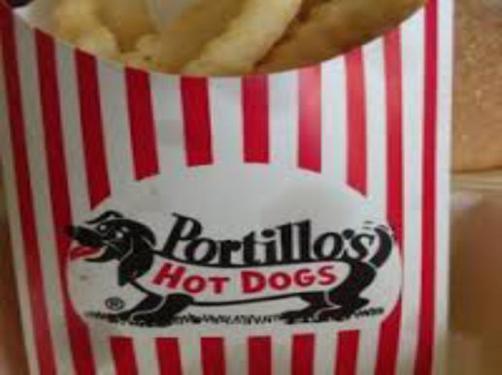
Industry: Food